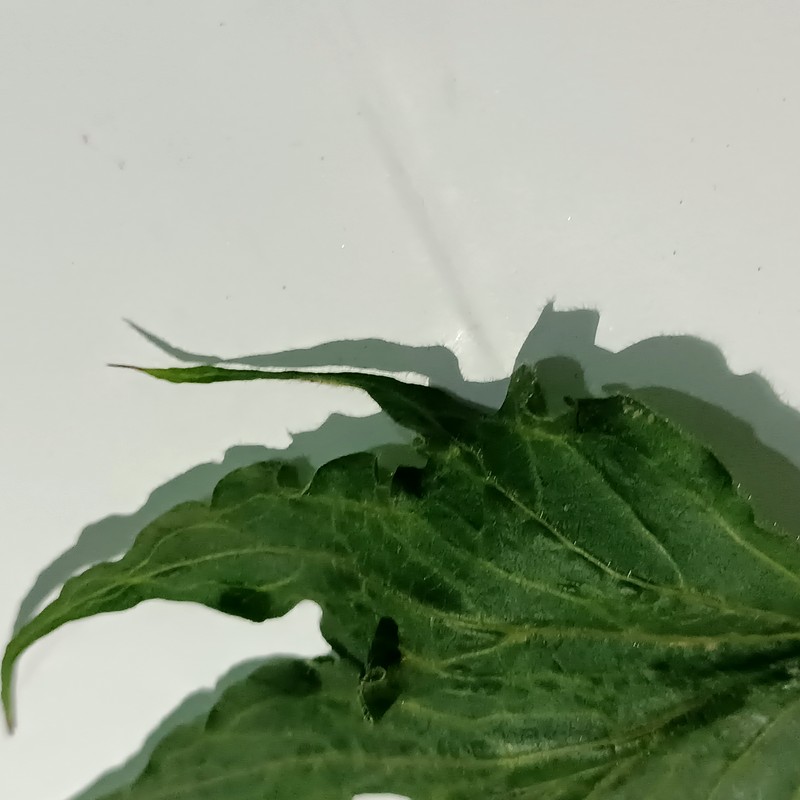
Label: Herbicide Growth Damage